Sultan Saodat

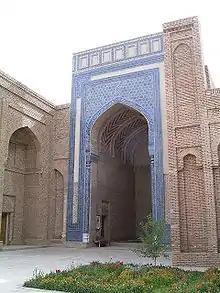

Sultan Saodat is a complex of religious structures located on the outskirts of modern Termez, in Uzbekistan.